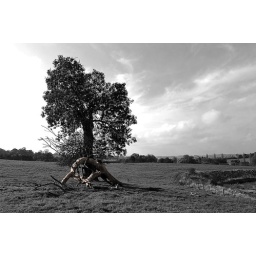
Out on my Mountain bike today, camera in the backpack. Found this tree on Pitsford Reservoir.